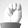
ASL letter: M